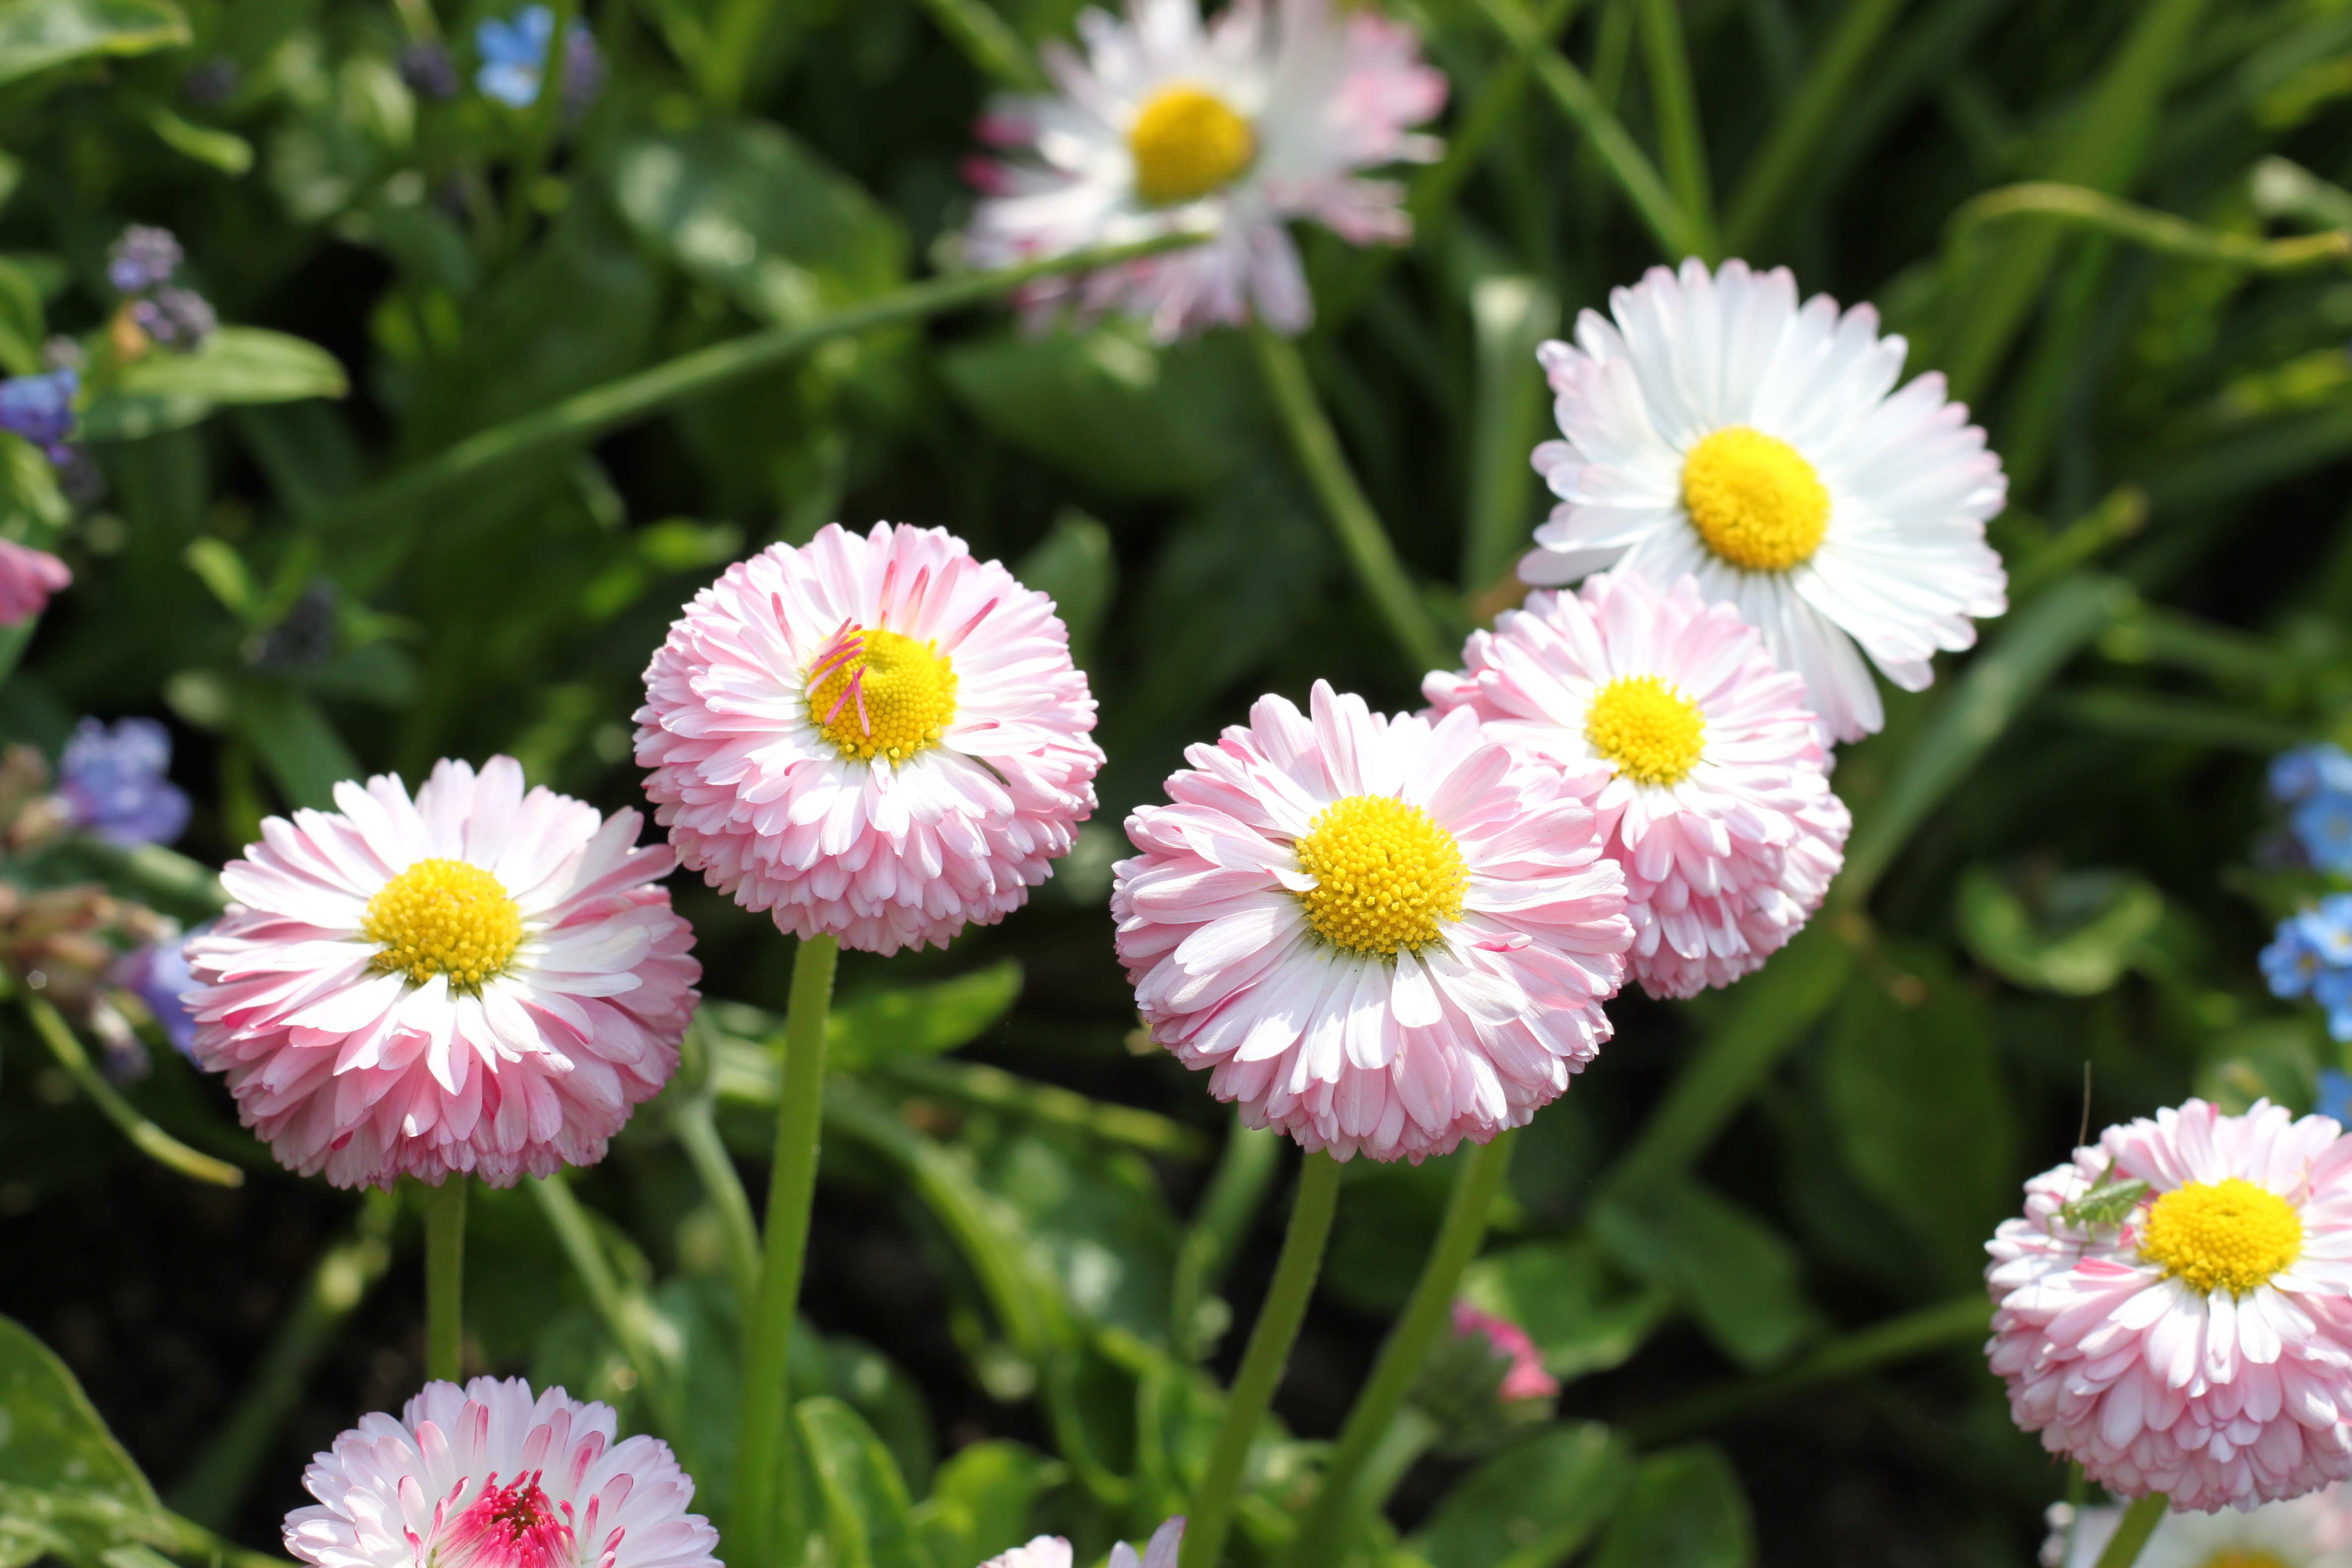
nature, plant, meadow, flower, petal, daisy, macro, botany, flora, wildflower, flowers, aster, flowering plant, daisy family, oxeye daisy, annual plant, land plant, chamaemelum nobile, marguerite daisy, tanacetum parthenium, garden cosmos